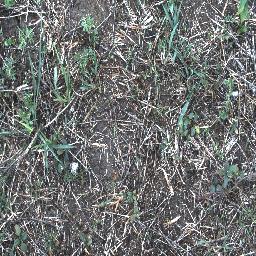
Label: negative